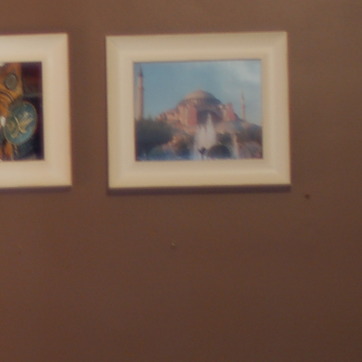
Material: glass